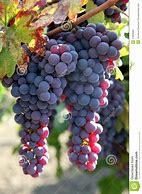
Label: grape